Henry Broderick (realtor)

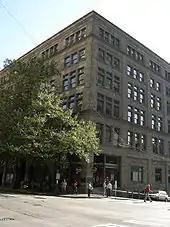
The Bailey Building, 623 Second Avenue in Seattle, where Broderick had his offices for 43 years, was renamed in 1986 as the Broderick Building in his honor.

He left Davis's employ in 1908 to found his own real estate firm, Henry Broderick, Inc. He remained president of the company until 1965 and then served as its chairman until 1969, when the firm was sold to Coldwell Banker. Henry Broderick, Inc. became the city's largest real estate firm and one of its largest property management firms. Its role in property management proved particularly crucial to carry it successfully through the Great Depression.